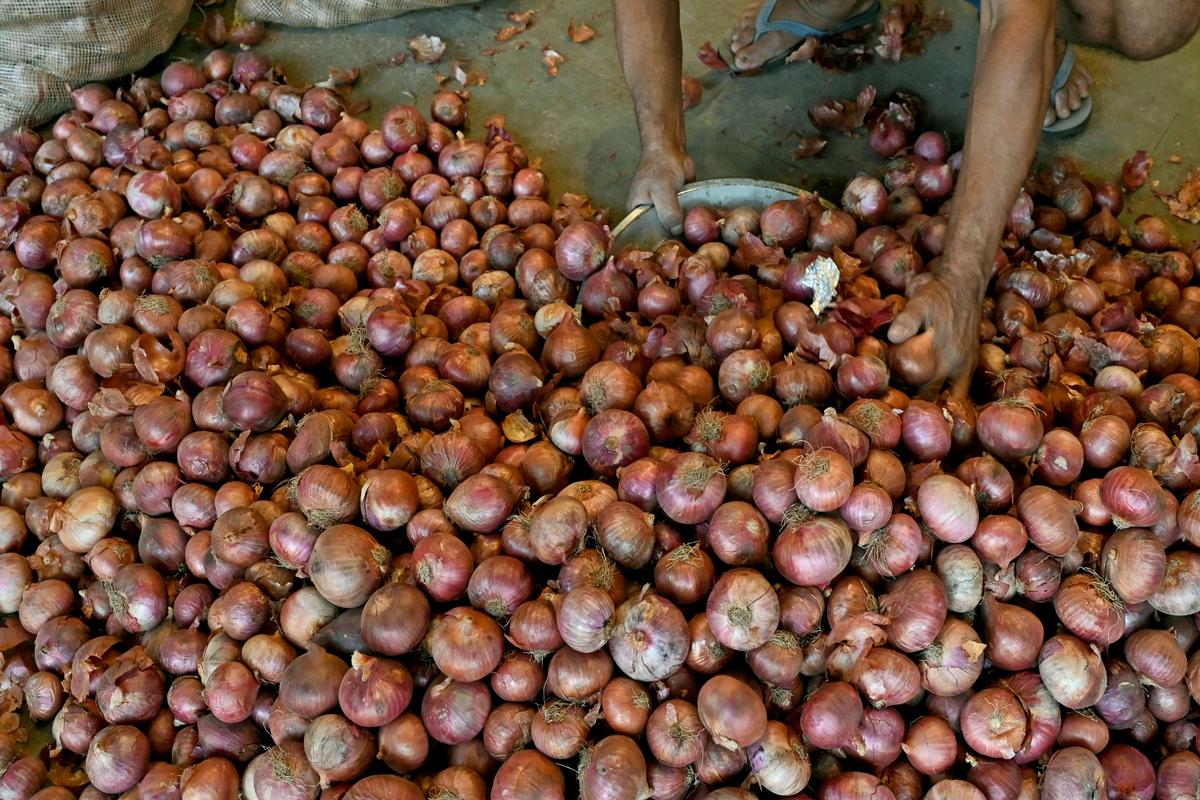
Mfumo huu wa ukulima wa kisasa ambapo mabomba yanawekwa chini kwenye mimea inayoota
ambapo inapata maji. Mfumo huo ni mzuri kwani maji kidogo hutumika.
Kwa mbali kuna mkulima na pia shamba lingine lenye migomba mingi ya mandizi.